K1 tank

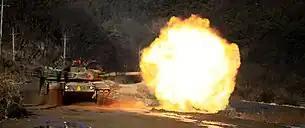
K1 combat firing practice, 8th Division

In the early 1970s, South Korea received an intelligence report about North Korea locally producing Soviet T-62 tanks. Meanwhile, the U.S. 7th Infantry Division began withdrawing from South Korea from 1969 to 1971 under the Nixon Doctrine. South Korean President Park Chung Hee requested the latest variant of M60 tanks to maintain the balance of power. However, the United States responded by transferring used M48 tanks and providing upgrades instead; South Korea received 25 M48A5s from the United States Forces Korea and numerous M48A3s that were used, but in good condition, during the Vietnam War.